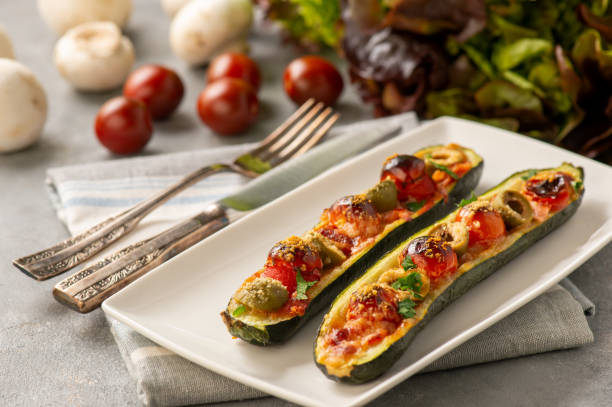
Label: stuffed_zucchini